Lake Bangweulu

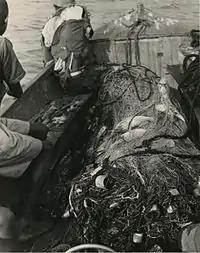

The lake supports a seasonal fishing industry and the population may increase markedly during the season. In 1989 the average annual catch was estimated at 11,900 tonnes, caught by 10,300 people using 5305 dugout canoes, 114 plank and fibreglass boats, and only 54 outboard motors. In 2000 the catch was 13,500 t.